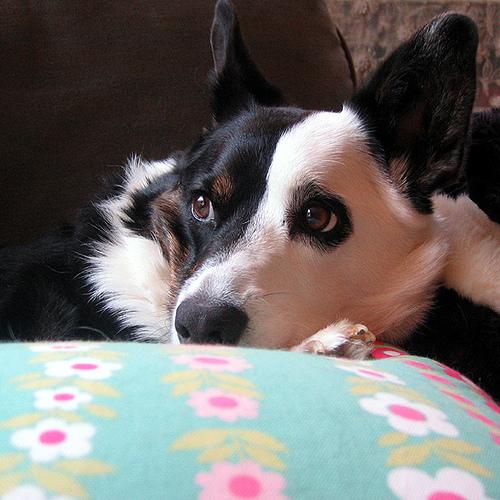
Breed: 2909-n000116-Cardigan